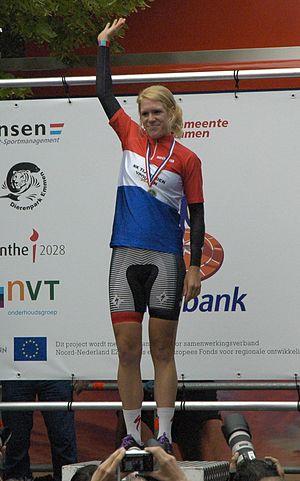
La saison 2012 de l'équipe cycliste Specialized-Lululemon est la onzième saison de la structure professionnelle de cyclisme sur route féminin Specialized-Lululemon, connue de 2002 à 2007 sous le nom de T-Mobile. Après l'arrêt de l'équipe masculine HTC-Highroad, Kristy Scrymgeour convainc le fabricant de cycle Specialized et l'entreprise d'habillement sportif Lululemon Athletica de faire perdurer l'équipe féminine en cette année olympique. L'effectif connait peu de changements : Clara Hughes et Trixi Worrack sont les principales recrues, tandis que Judith Arndt, leader de l'équipe depuis 2006, rejoint GreenEdge-AIS. Les résultats de l'année sont dans l'ensemble très satisfaisants. Ina-Yoko Teutenberg remporte de nombreux sprints et termine quatrième de l'épreuve en ligne des Jeux Olympiques. Evelyn Stevens réalise une excellente saison en s'imposant lors de la Flèche wallonne, comptant pour la Coupe du monde, en remportant une étape de prestige du Tour d'Italie et en y montant sur le podium, puis en gagnant le classement général de la Route de France. Elle est quatrième du classement final UCI.